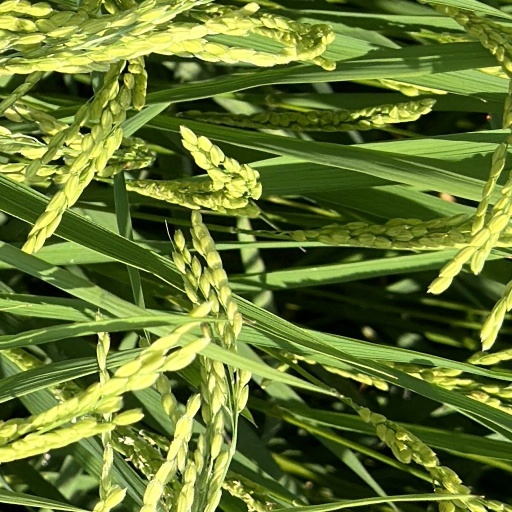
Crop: rice